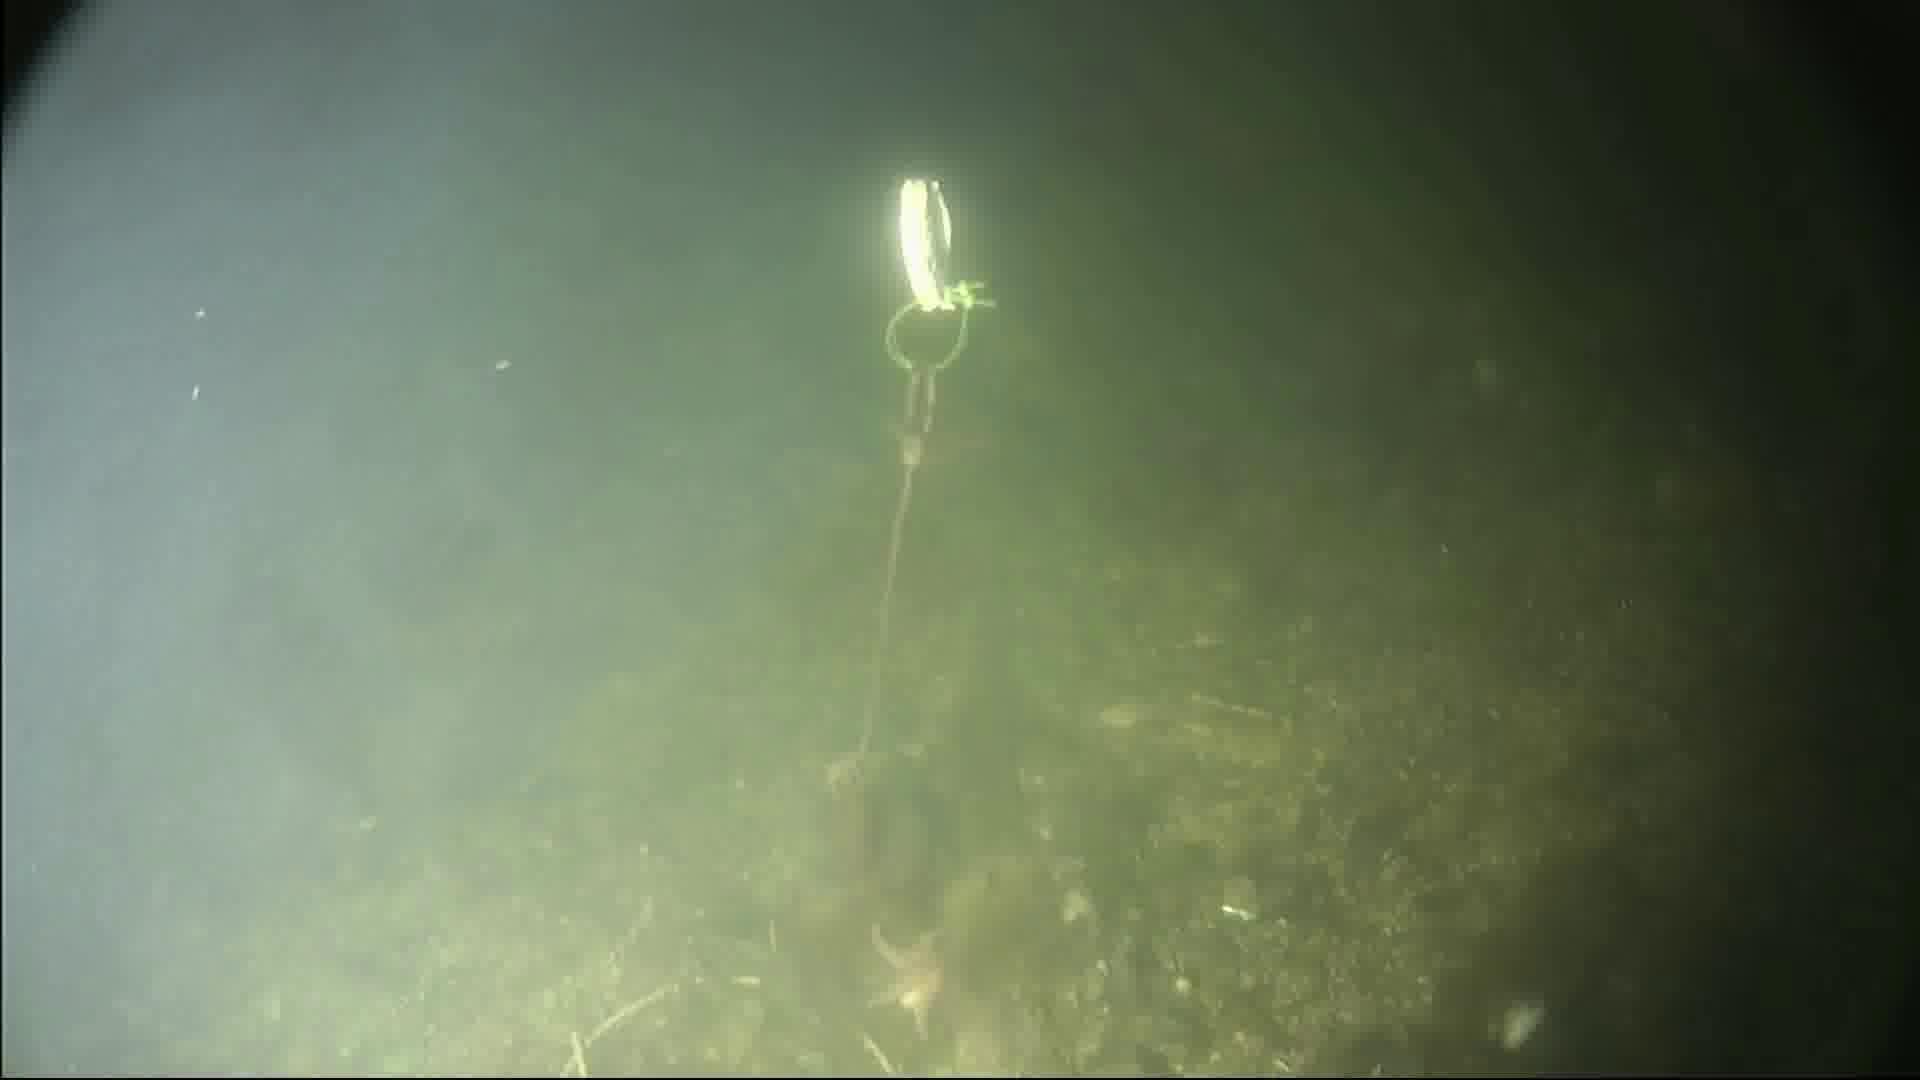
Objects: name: starfish